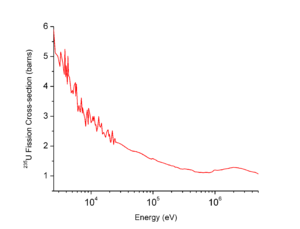
Le réacteur CANDU, conçu au Canada dans les années 1950 et 1960, est un réacteur nucléaire à l'uranium naturel à eau lourde pressurisée développé par Énergie atomique du Canada Limitée. L'acronyme « CANDU » signifie CANada Deuterium Uranium en référence à l'utilisation de l'oxyde de deutérium et du combustible à l'uranium naturel.